TVRI Dili

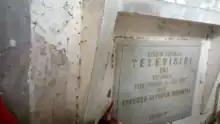
Inscription of the inauguration of TVRI Dili station at the former TVRI Maribia building, Dili

The station was inaugurated as a relay station in Maribia, Dili on 16 July 1978 during the first visit of Suharto to Dili. After Dili, relay stations were established in Maliana, Baucau, Lospalos, Suai, Viqueque, and Oecusse in 1979-1980 and 1982–1983. TVRI's presence preceded that of RRI, which established a radio station in Dili in 1981.